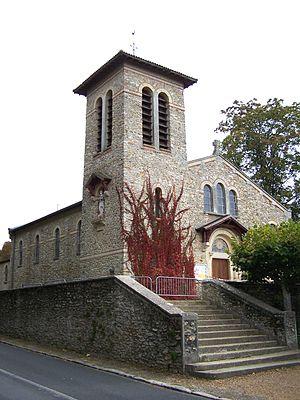
Clairefontaine-en-Yvelines est une commune française située dans le département des Yvelines en région Île-de-France.